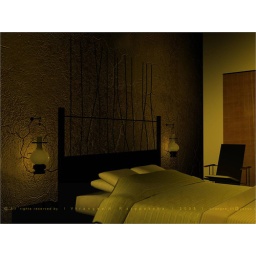
bed room in floor area - 3ds max model copy